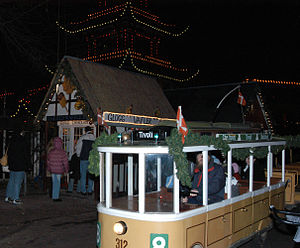
Tivoli
Tivoli Vaffelbageriet vinter 2002
Københavns Tivoli er en forlystelsespark beliggende i centrum af København tæt ved Hovedbanegården og Strøget. Parken er verdens næstældste af sin slags; kun Dyrehavsbakken er ældre.